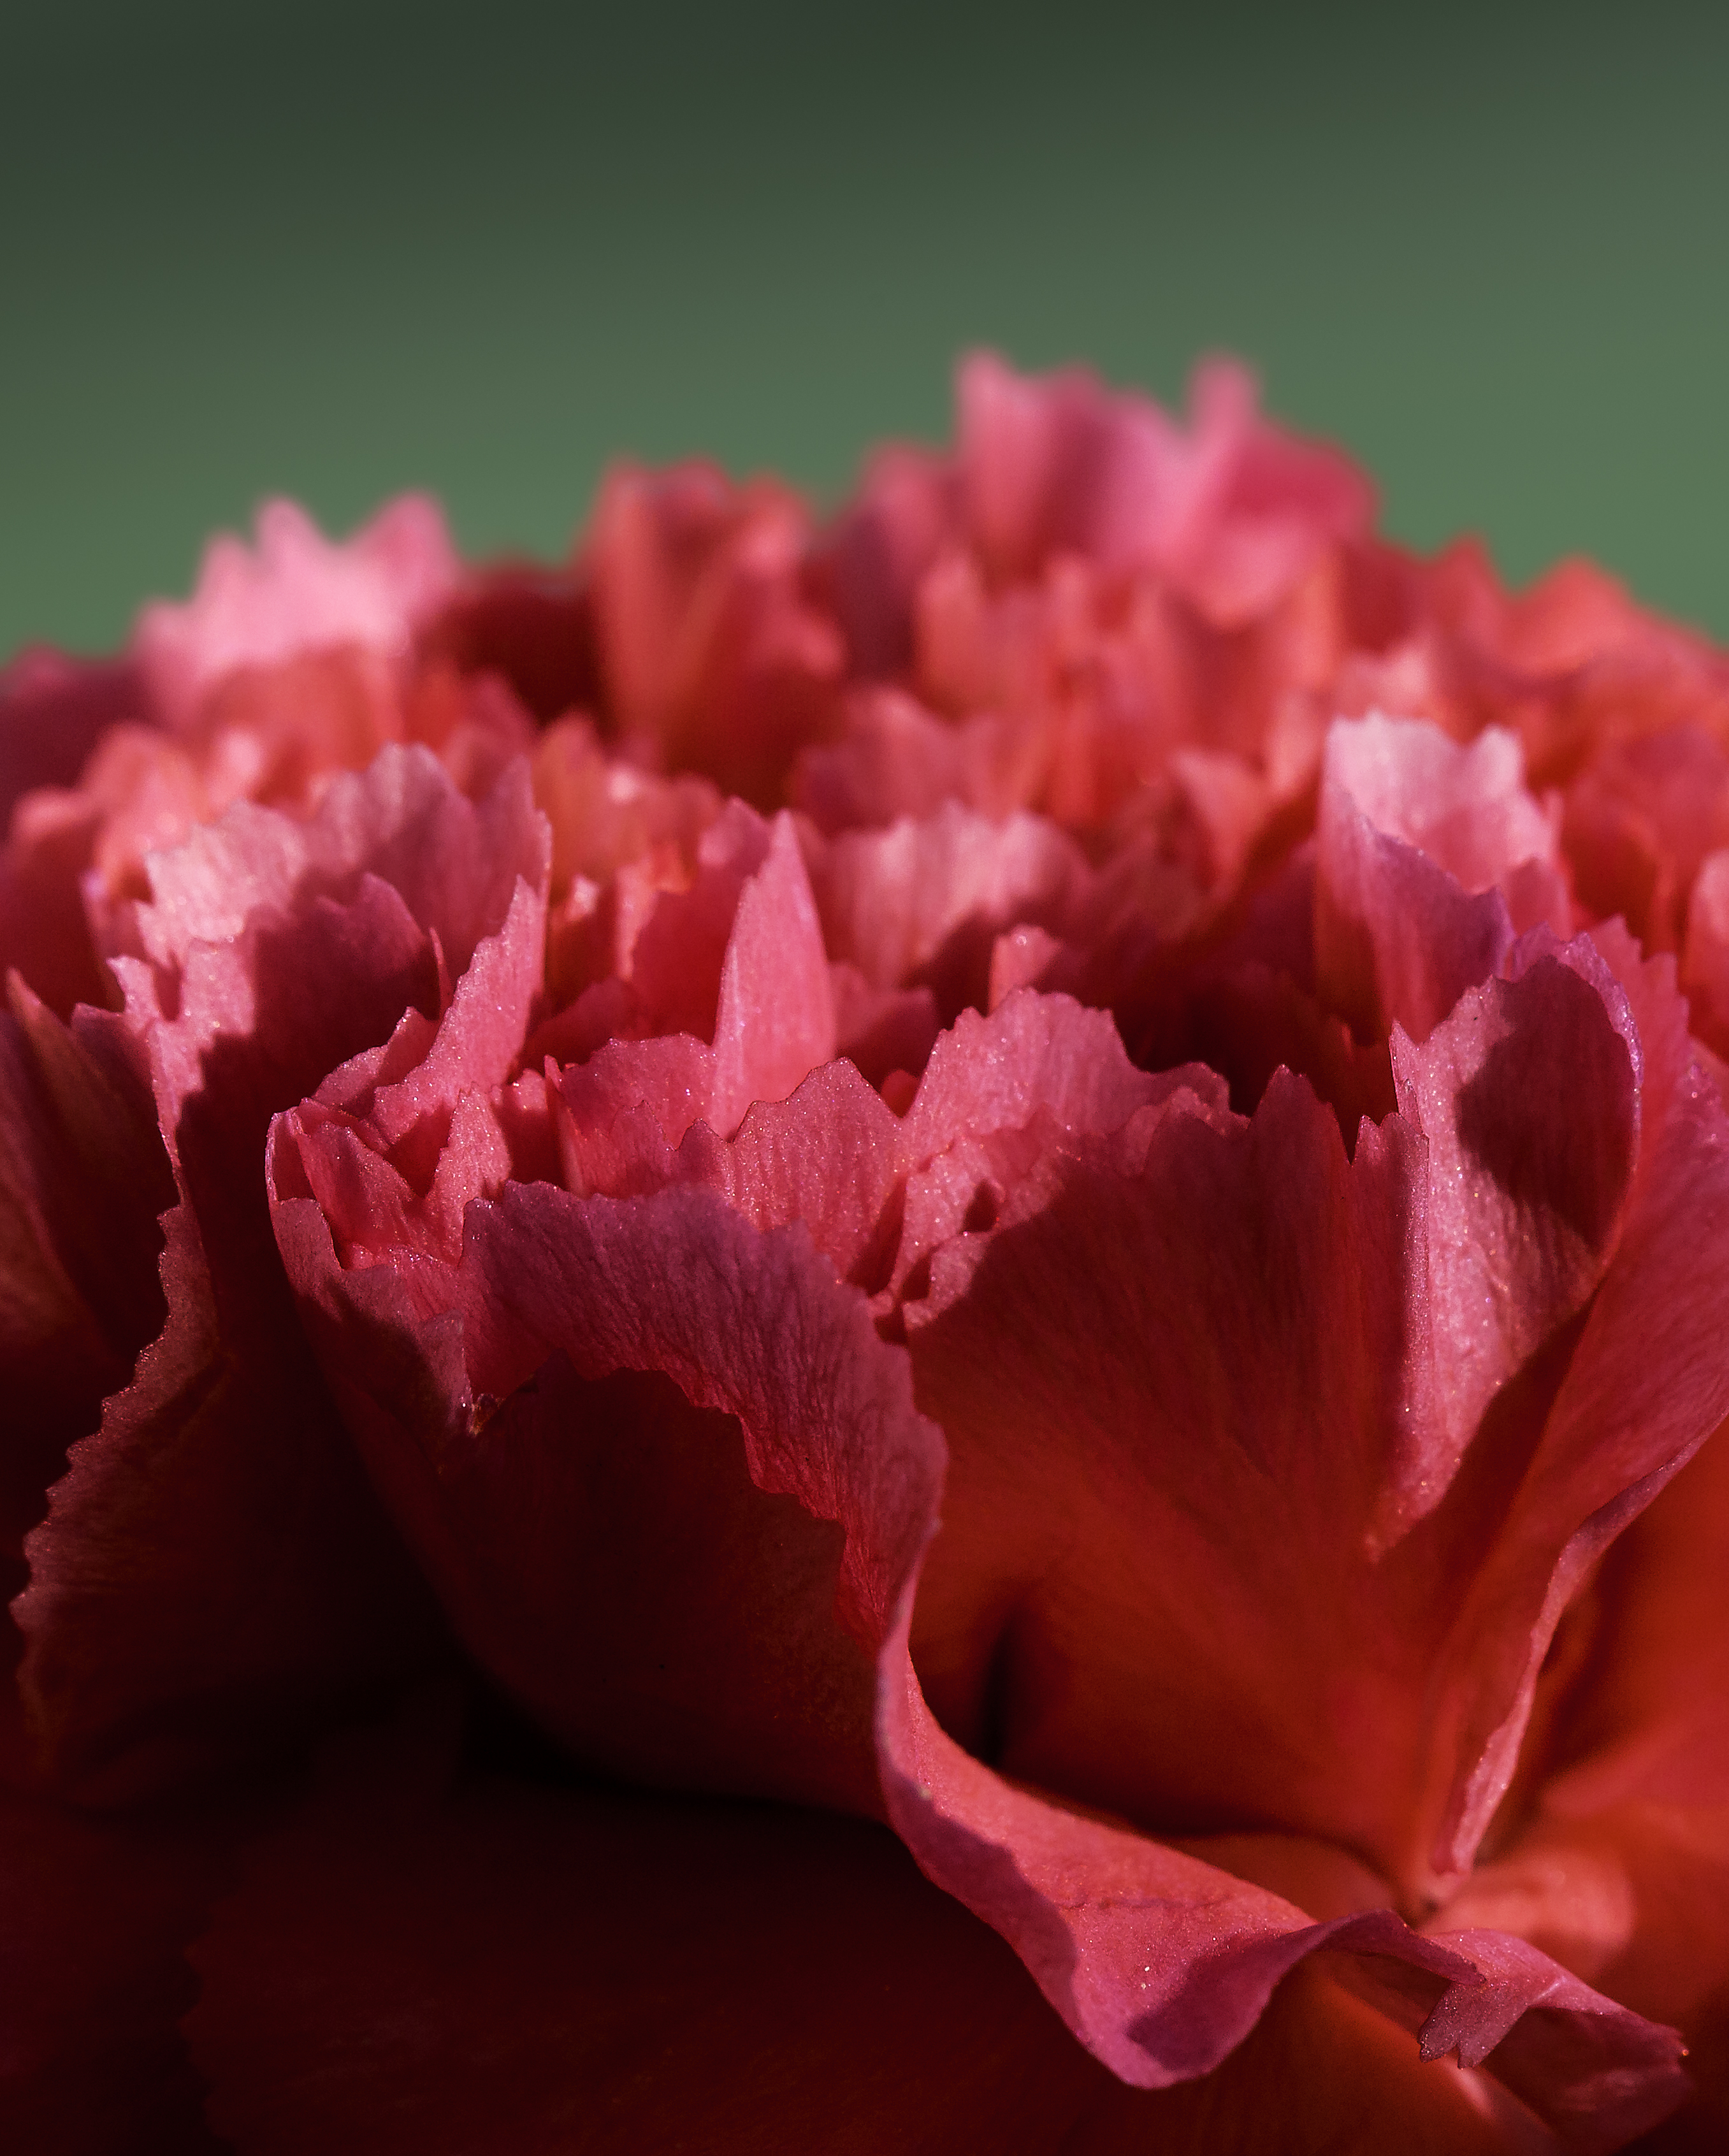
plant, flower, petal, rose, red, macro, pink, flora, close up, one, carnation, detail, magenta, peony, dianthus, macro photography, flowering plant, garden roses, land plant